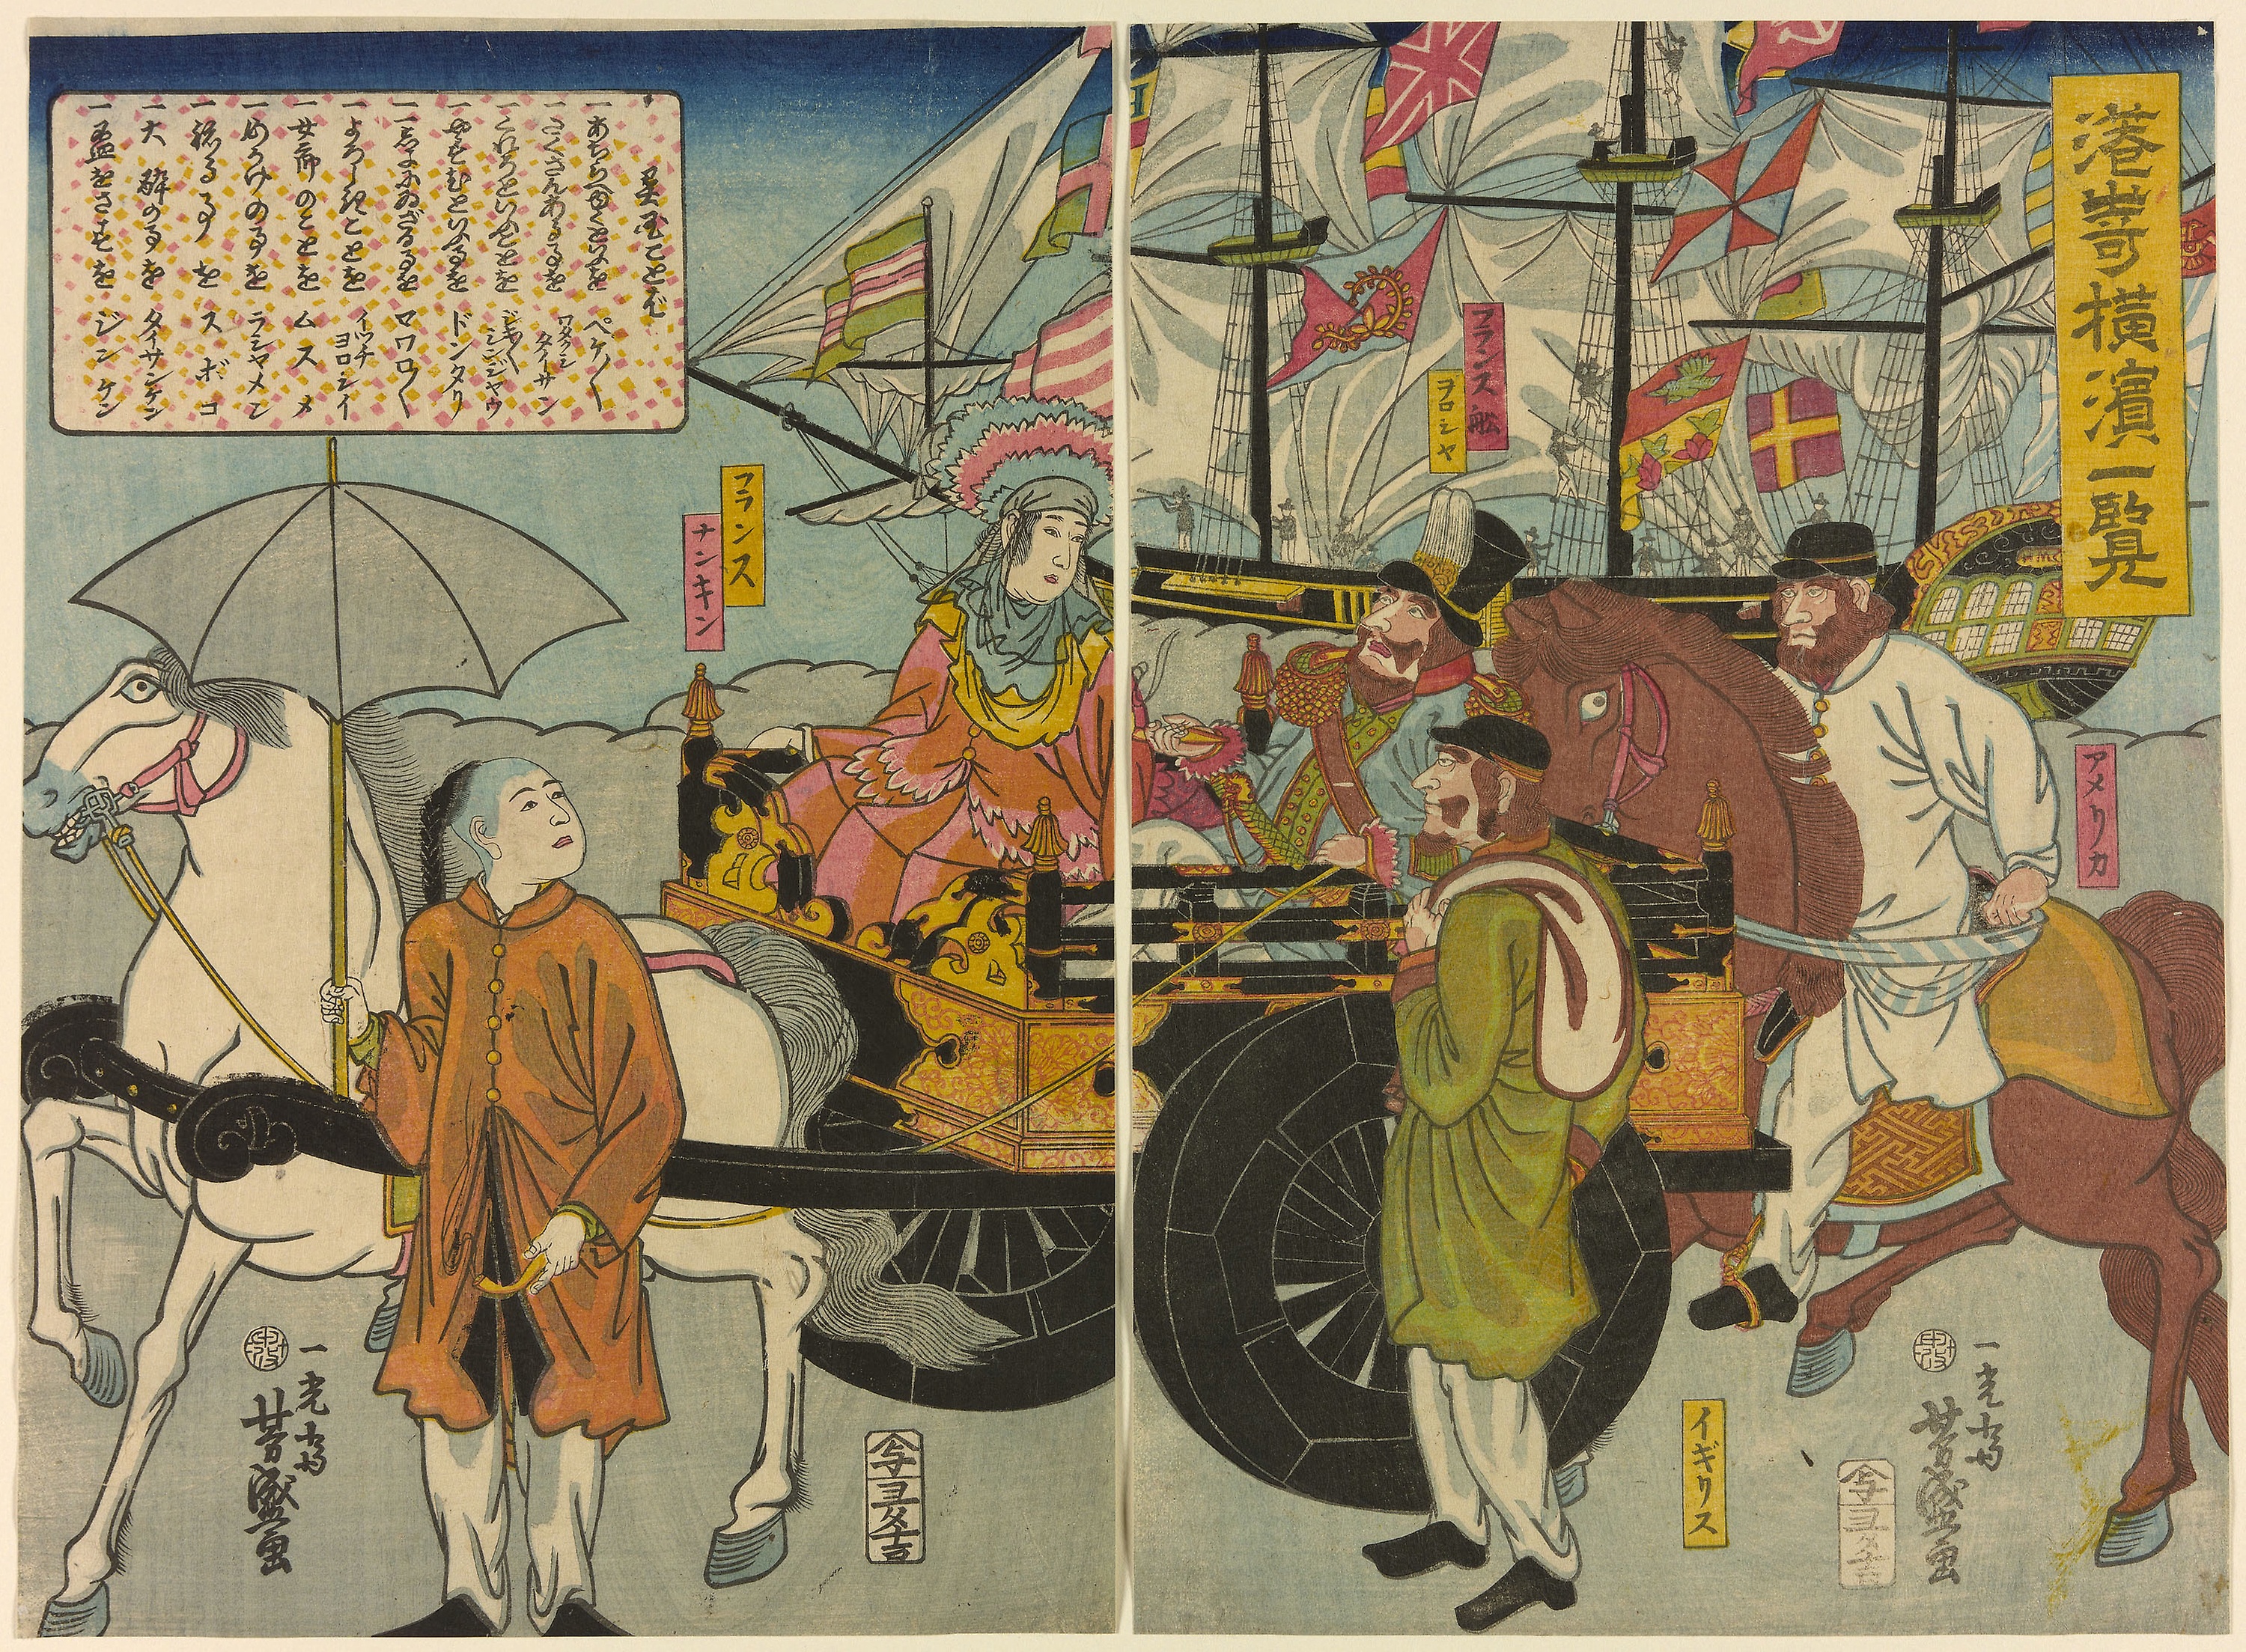
art, illustration, history, painting, miniature